Question: Please indicate a possible affordance area of the bicycle that can be used for sitting on
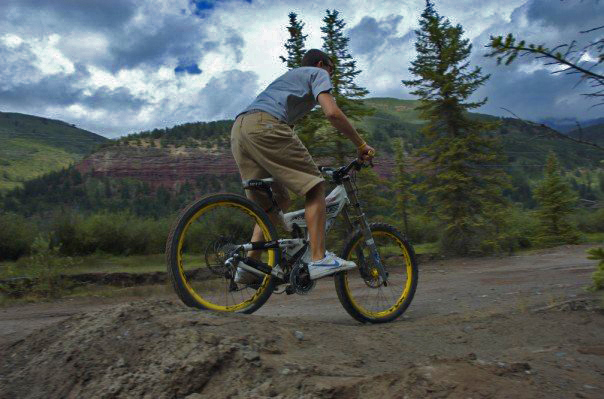
Answer: [236.641, 174.914, 277.22, 189.968]